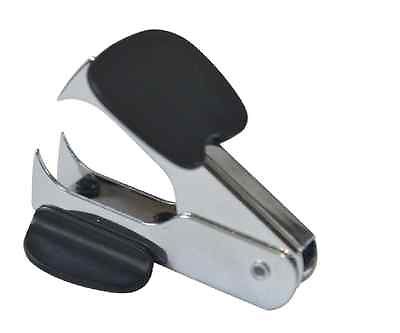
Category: stapler